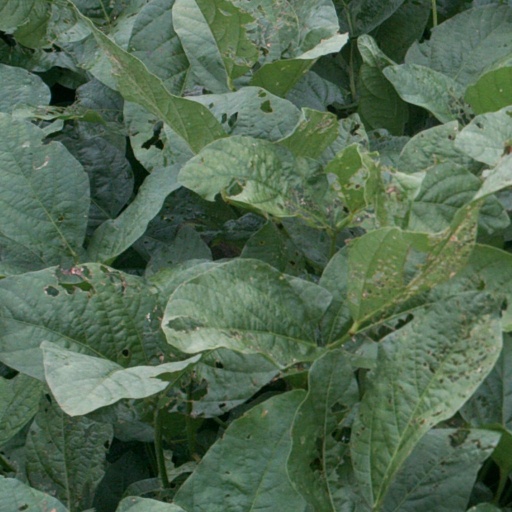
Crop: soybean